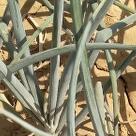
Crop: Onion
Condition: healthy-leaf